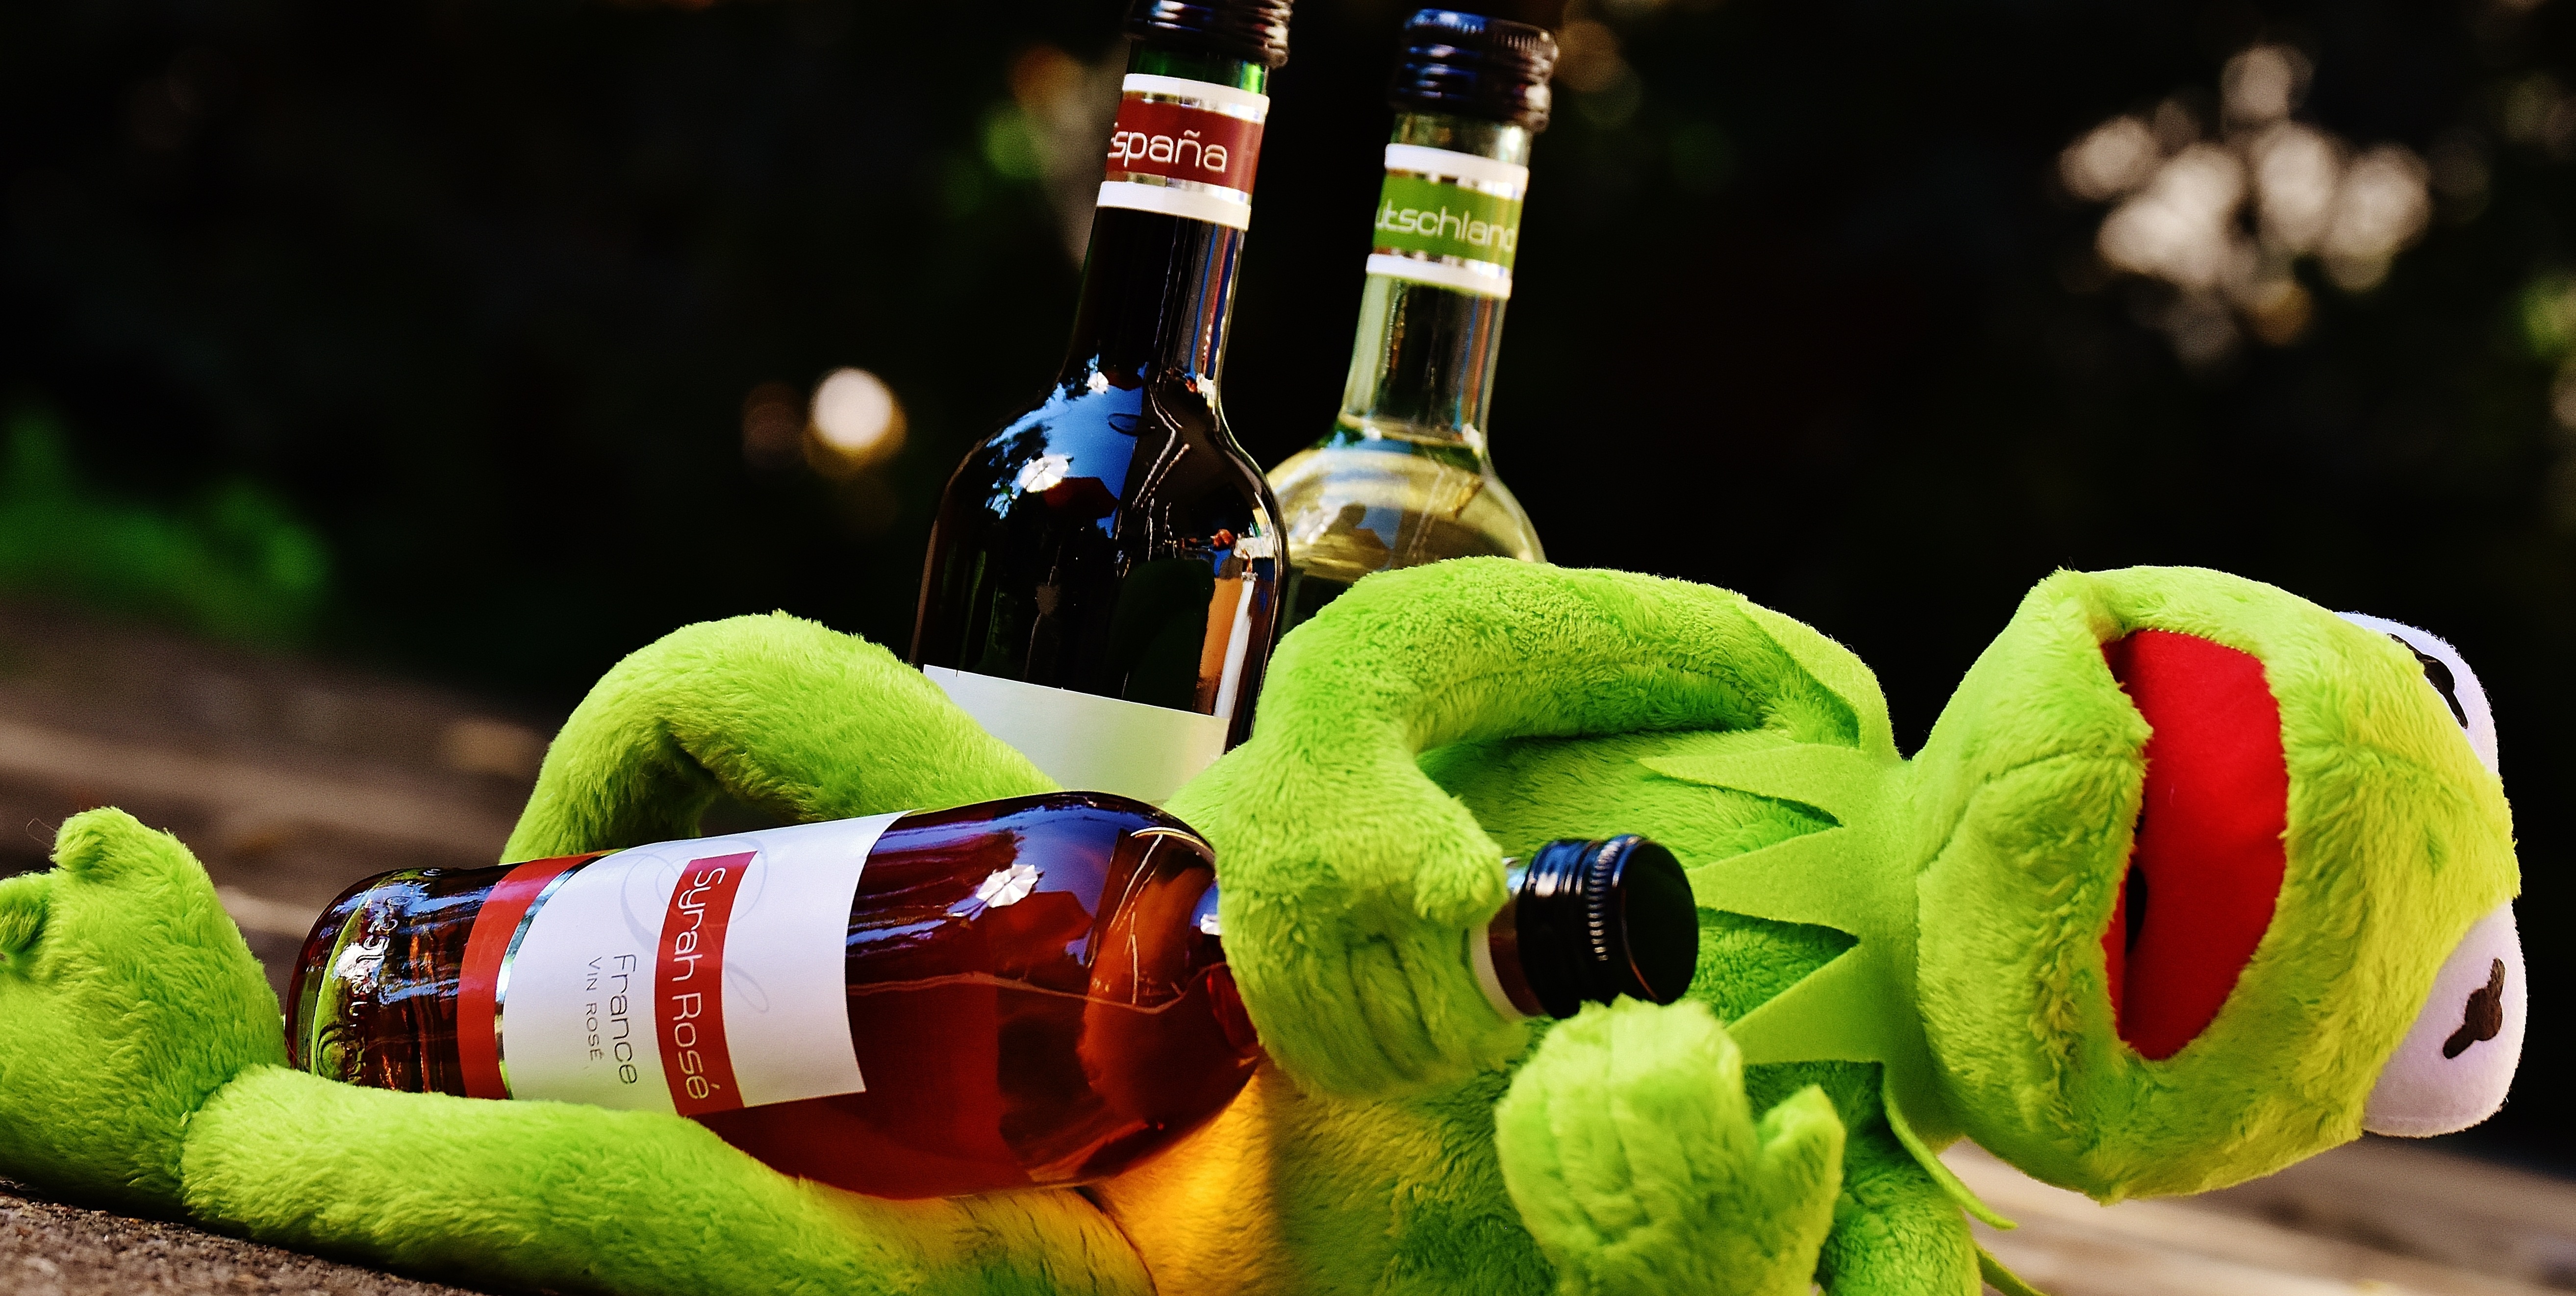
plant, wine, flower, animal, france, food, green, produce, color, drink, rest, frog, alcohol, wine bottle, fig, sit, spain, drunk, funny, germany, plush, stuffed animal, liqueur, kermit, frogs